Religion in the Mongol Empire

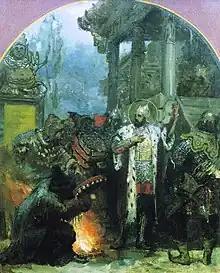
Alexander Nevsky standing near a Mongolian shaman in the Golden Horde. Painting by Henryk Siemiradzki.

Tengrism, which practices a form of animism with several meanings and with different characters, was a popular religion in ancient Central Asia and Siberia. The central act in the relationship between human and nature was the worship of the Blue Mighty Eternal Heaven - "Blue Sky" (Хөх тэнгэр, Эрхэт мөнх тэнгэр). Genghis Khan showed his spiritual power was greater than others and himself to be a connector to heaven after the execution of rival shaman Kokochu.